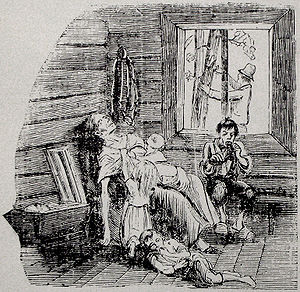
Norrland / Historie / Senmoderne tid (1789 – nutid)
Illustration af misvækstårene 1867–69 i Norrland. En mor ligger døende mens sønnen spiser af en støvle, og en mand snitter bark af træet denfor (fra avisen Fäderneslandet i 1867).
Norrland er den nordligste og arealmæssigt største af Sveriges tre landsdele, og landsdelen består af fem län: Gävleborgs län, Jämtlands län, Västernorrlands län, Västerbottens län og Norrbottens län. Landsdelen er traditionelt blevet defineret som bestående af ni landskaber: Gästrikland, Hälsingland, Härjedalen, Jämtland, Medelpad, Ångermanland, Västerbotten, Norrbotten og Lappland. Norrland har et areal på 242.735 km², hvilket udgør 59,6% af Sveriges areal. Indbyggertallet er 1.175.039, hvilket blot udgør ca. 12% af landets befolkning, hvilket også afspejles i Norrlands lave befolkningstæthed på ca. 4,8 indbyggere pr. km². I Norrland findes to af Sveriges minoritetsgrupper, samer og tornedalingar.